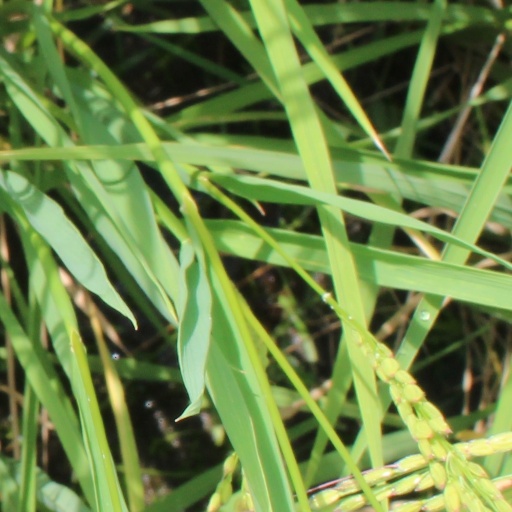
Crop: rice